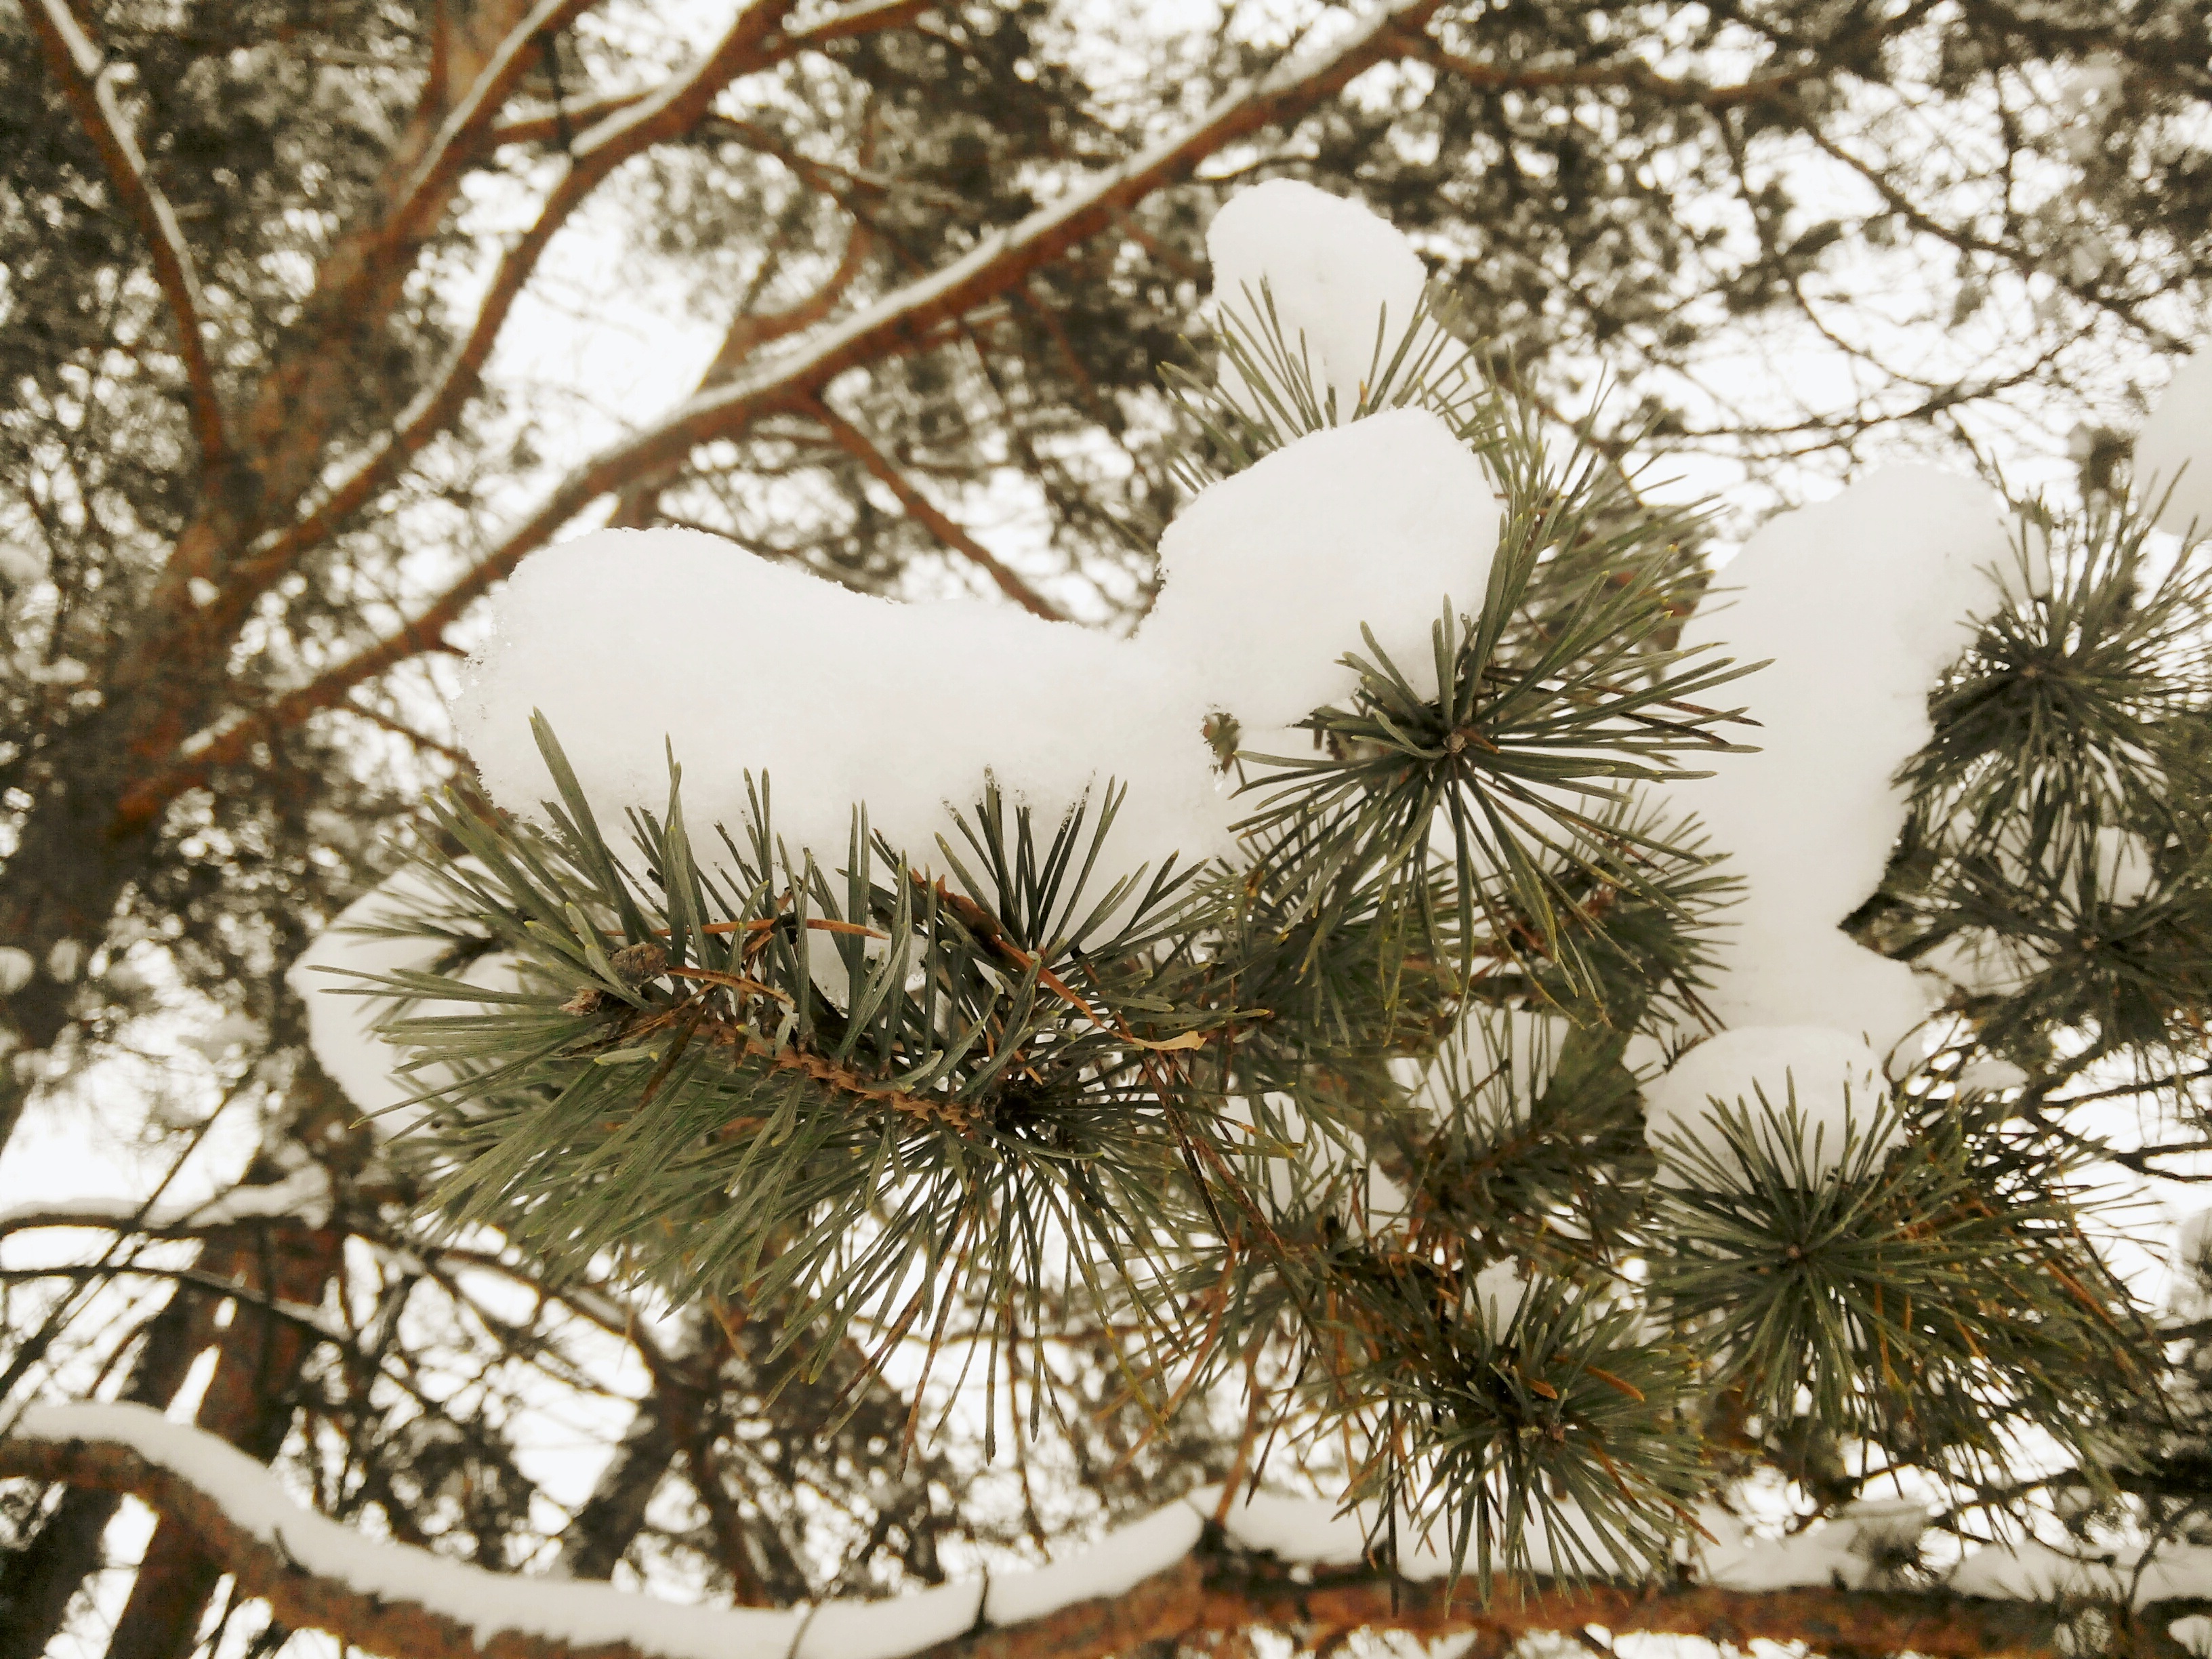
landscape, tree, nature, forest, branch, snow, cold, winter, plant, sun, white, night, frost, pine, evergreen, weather, botany, fir, season, twig, conifer, trees, spruce, winter dream, winter forest, snowflakes, freezing, new year's eve, golden spruce, efi, woody plant, land plant